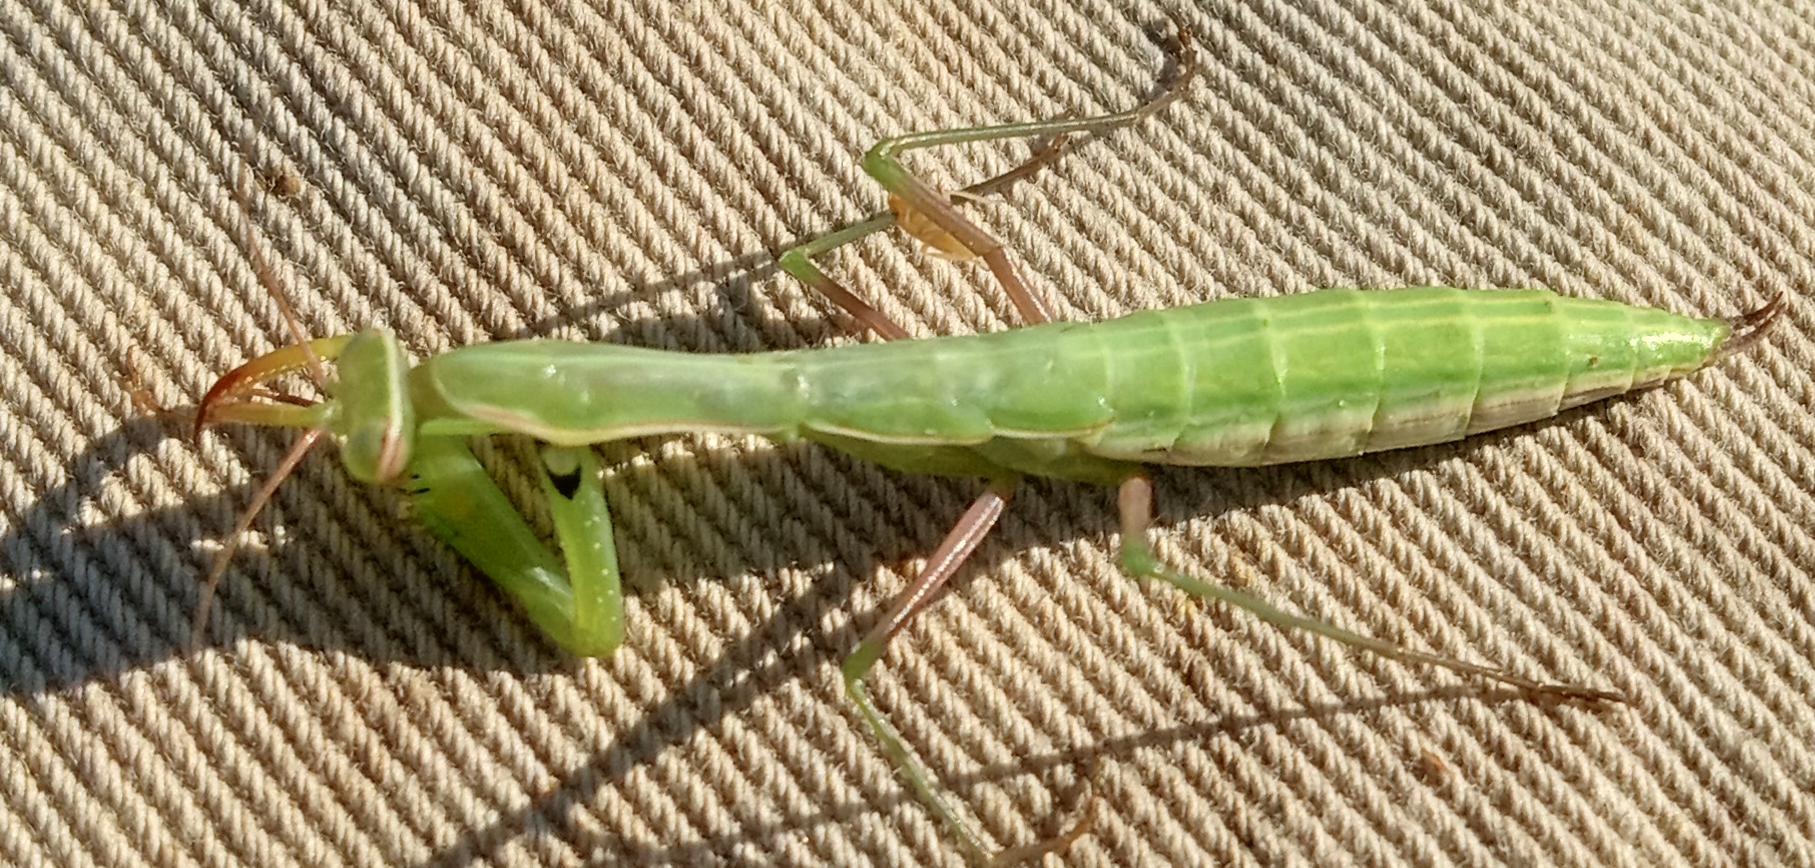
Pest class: predators